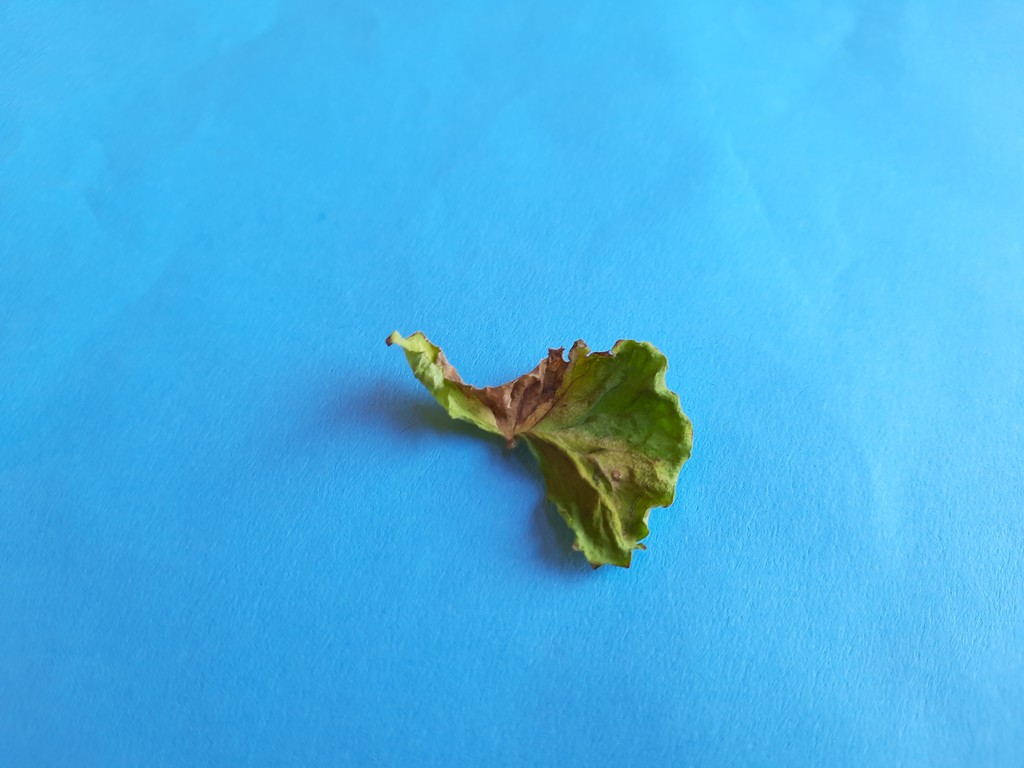
Label: Dried